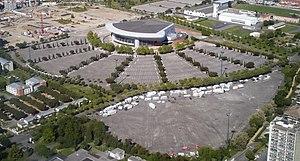
Le Zénith de Toulouse Métropole est une salle de spectacle située 11 avenue Raymond Badiou, dans le quartier du TOEC à Toulouse, à proximité de l'A620 E09. Il est desservi par le périphérique et les transports en commun, à proximité de la station de métro Arènes, Cartoucherie et par les lignes T1 et T2 du tramway à l'arrêt Zenith. Son accès est facilité par un parc de stationnement de 3 000 places, organisé autour d’allées paysagères concentriques.